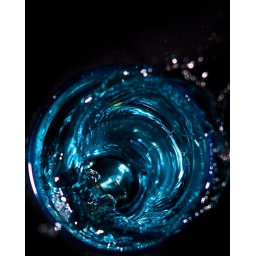
Storm in a water glass